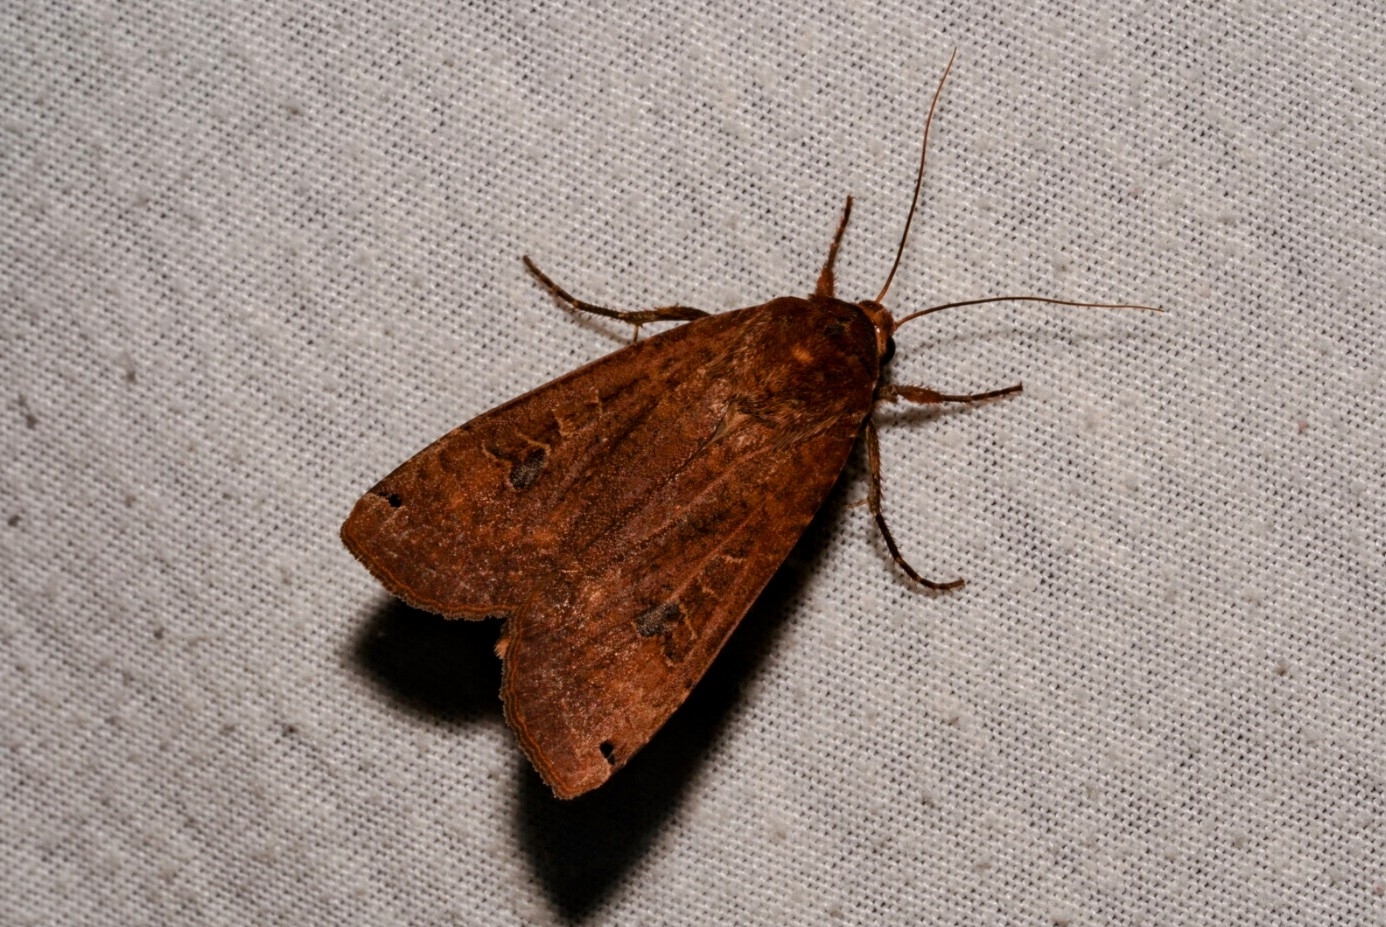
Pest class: cutworms